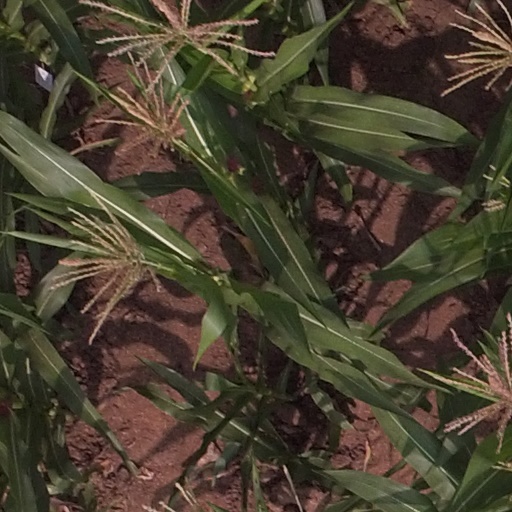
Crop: maize; corn